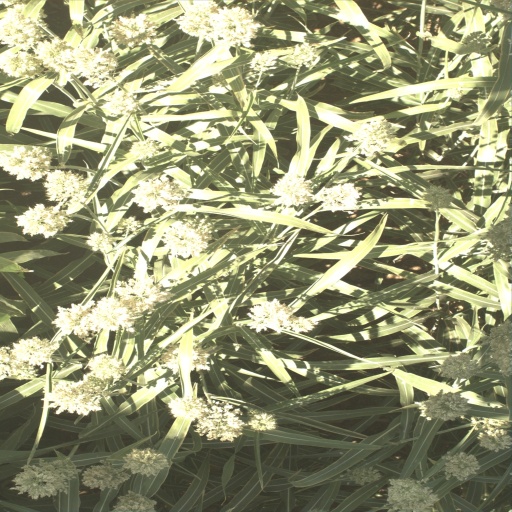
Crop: sorghum